Tom Rogers (American football, born 1910)

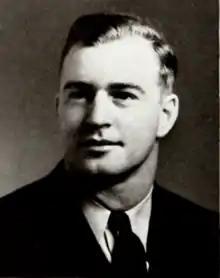
Rogers at Clemson in 1941

Thomas Tinsley Rogers (August 26, 1910 – June 16, 1990) was an American football player and coach of football and baseball. He served as the head football coach at Wake Forest University from 1951 to 1955, compiling a record of 21–25–4. He was also the head baseball coach at Clemson University from 1941 to 1942, tallying a mark of 18–14.